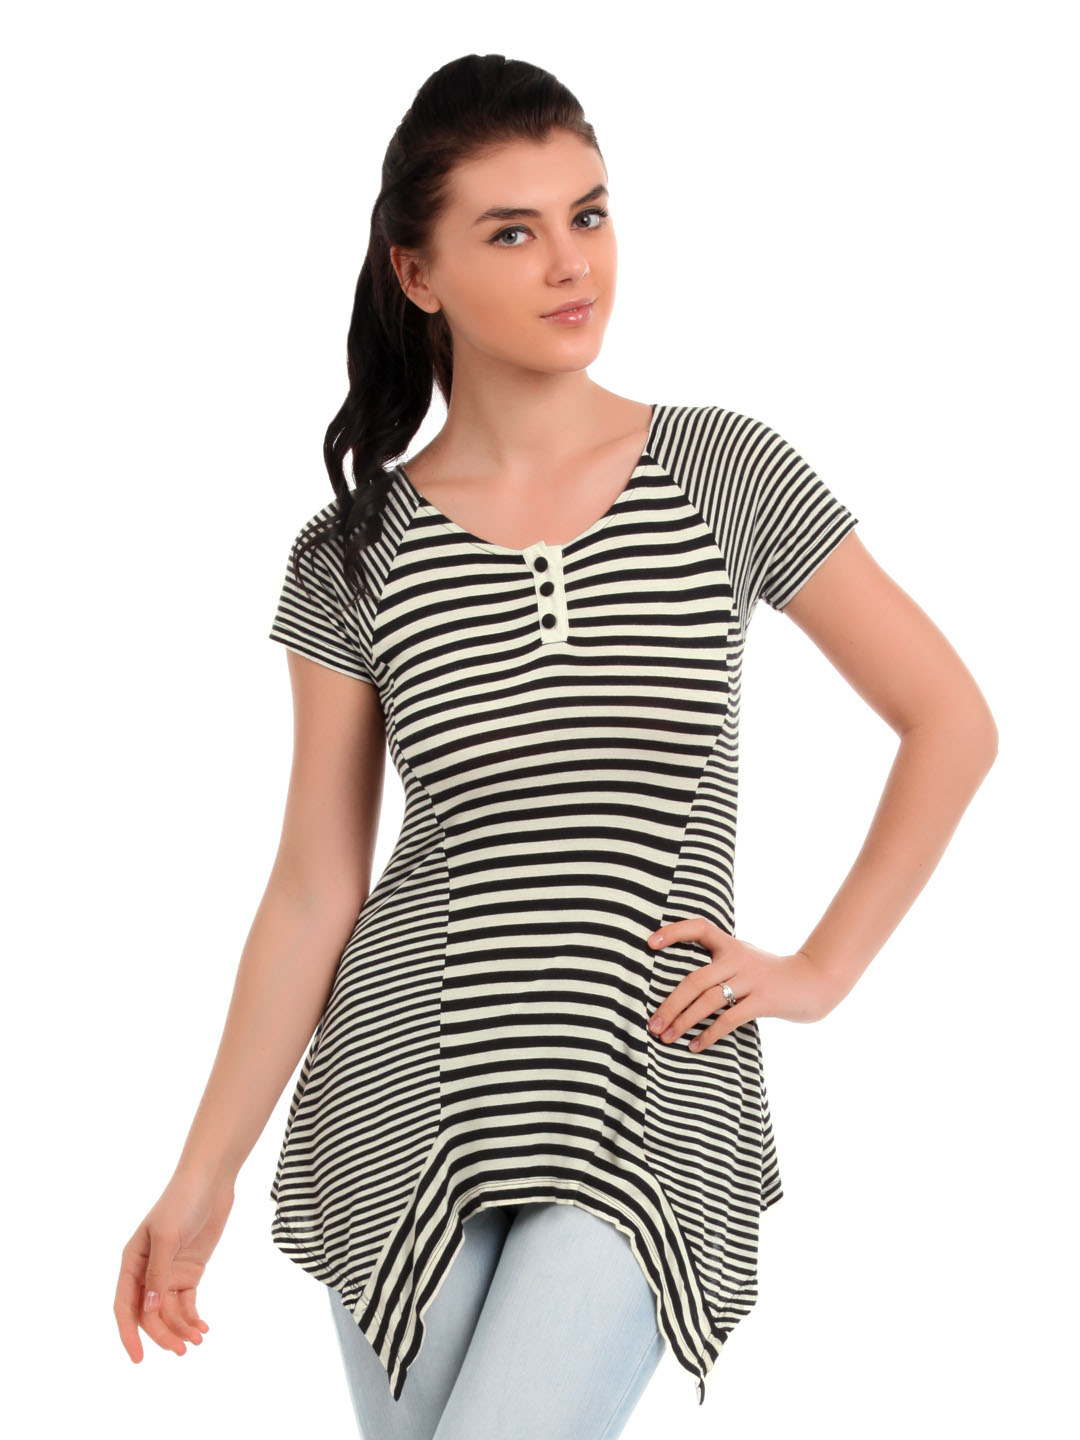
Latin Quarters Women Black & White Top
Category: Apparel / Topwear / Tops
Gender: Women
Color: Black
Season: Fall 2012
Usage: Casual